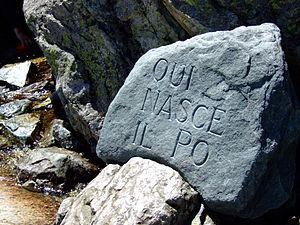
La source du Pô
Le Pô, en italien Po, en latin Padus, est le plus important fleuve italien tant par sa longueur, 652 kilomètres, par son débit maximum, 10 000 m³/s à Pontelagoscuro, une localité sur le territoire de la commune de Ferrare, que par son bassin hydrographique qui couvre 71 057 km², soit le quart du territoire national de l'Italie. Le Bassin du Pô s'étend aussi en partie en Suisse et en France.